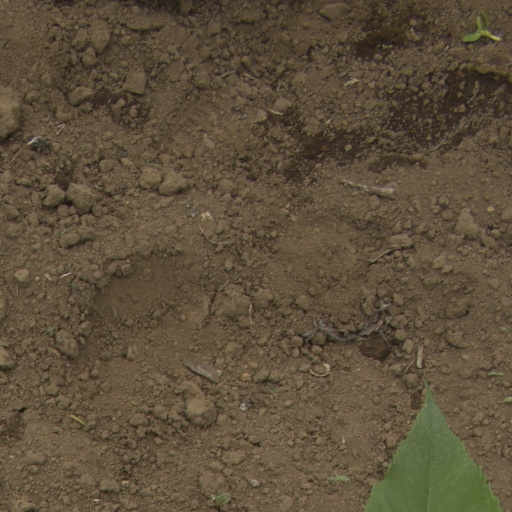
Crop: Jerusalem artichoke